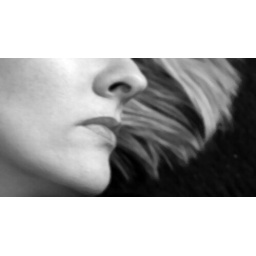
woman in black and white